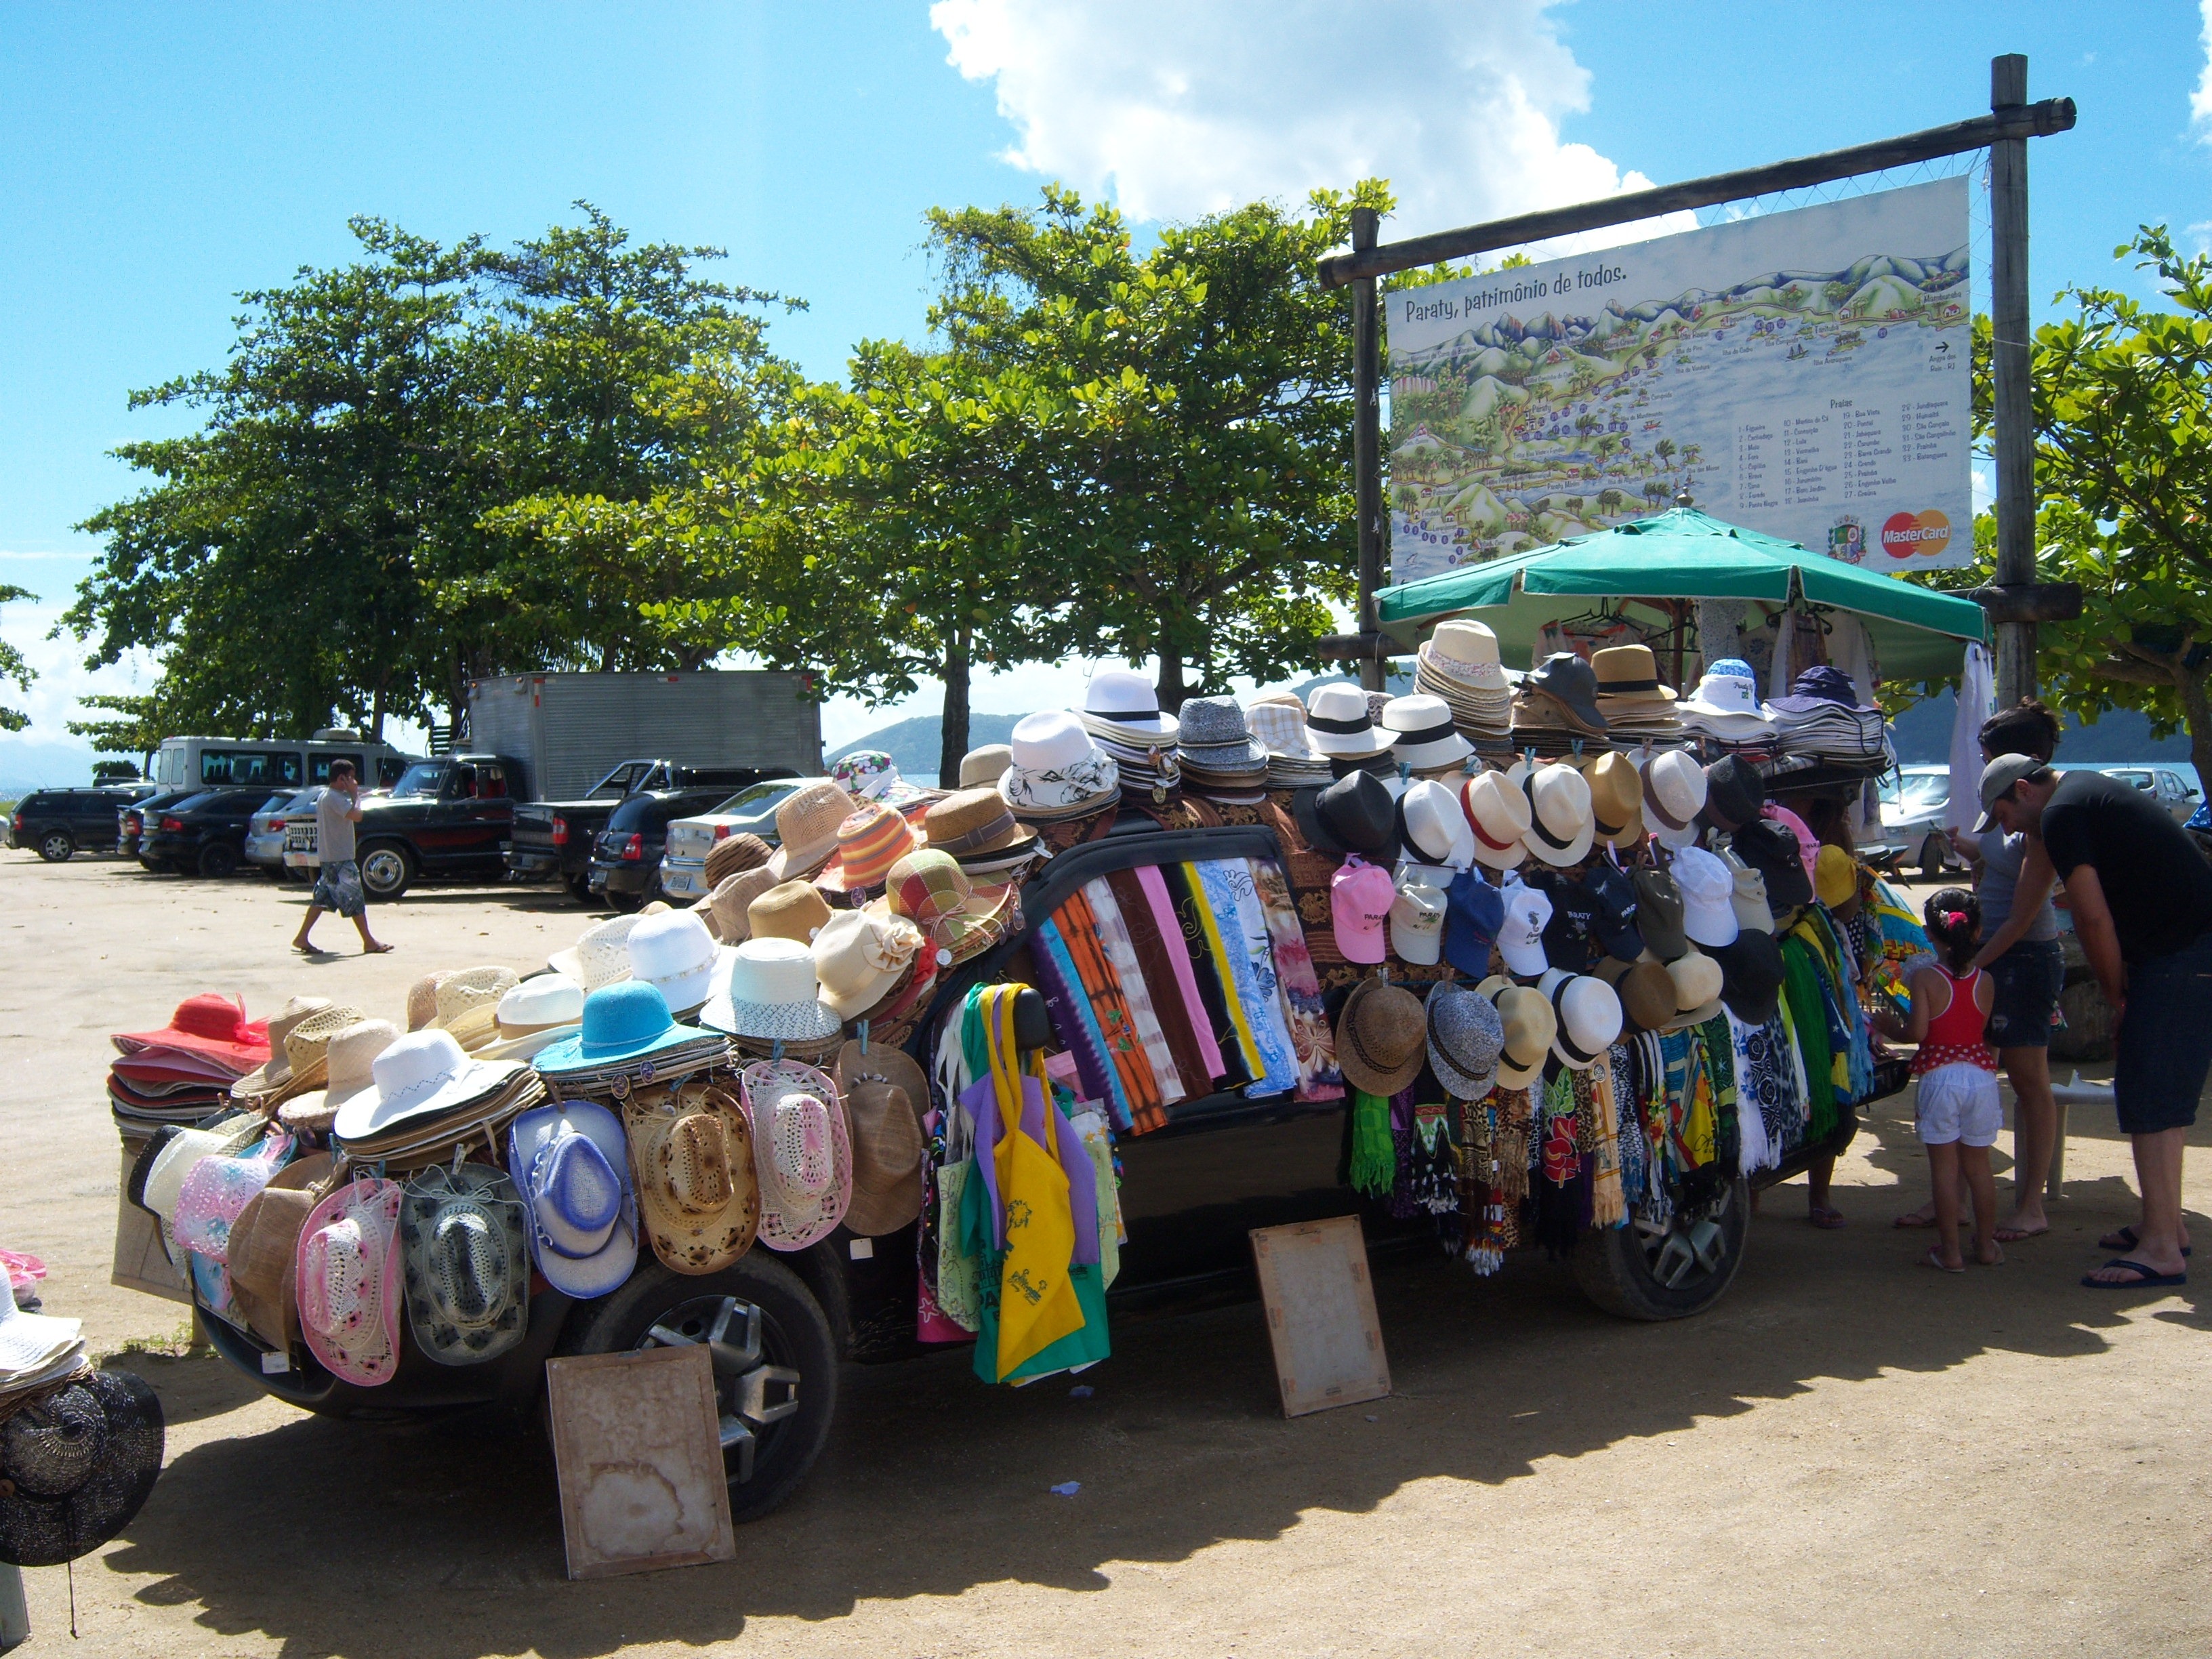
beach, summer, vendor, vehicle, hat, market, heat, public space, festival, sol, hats, beach hat